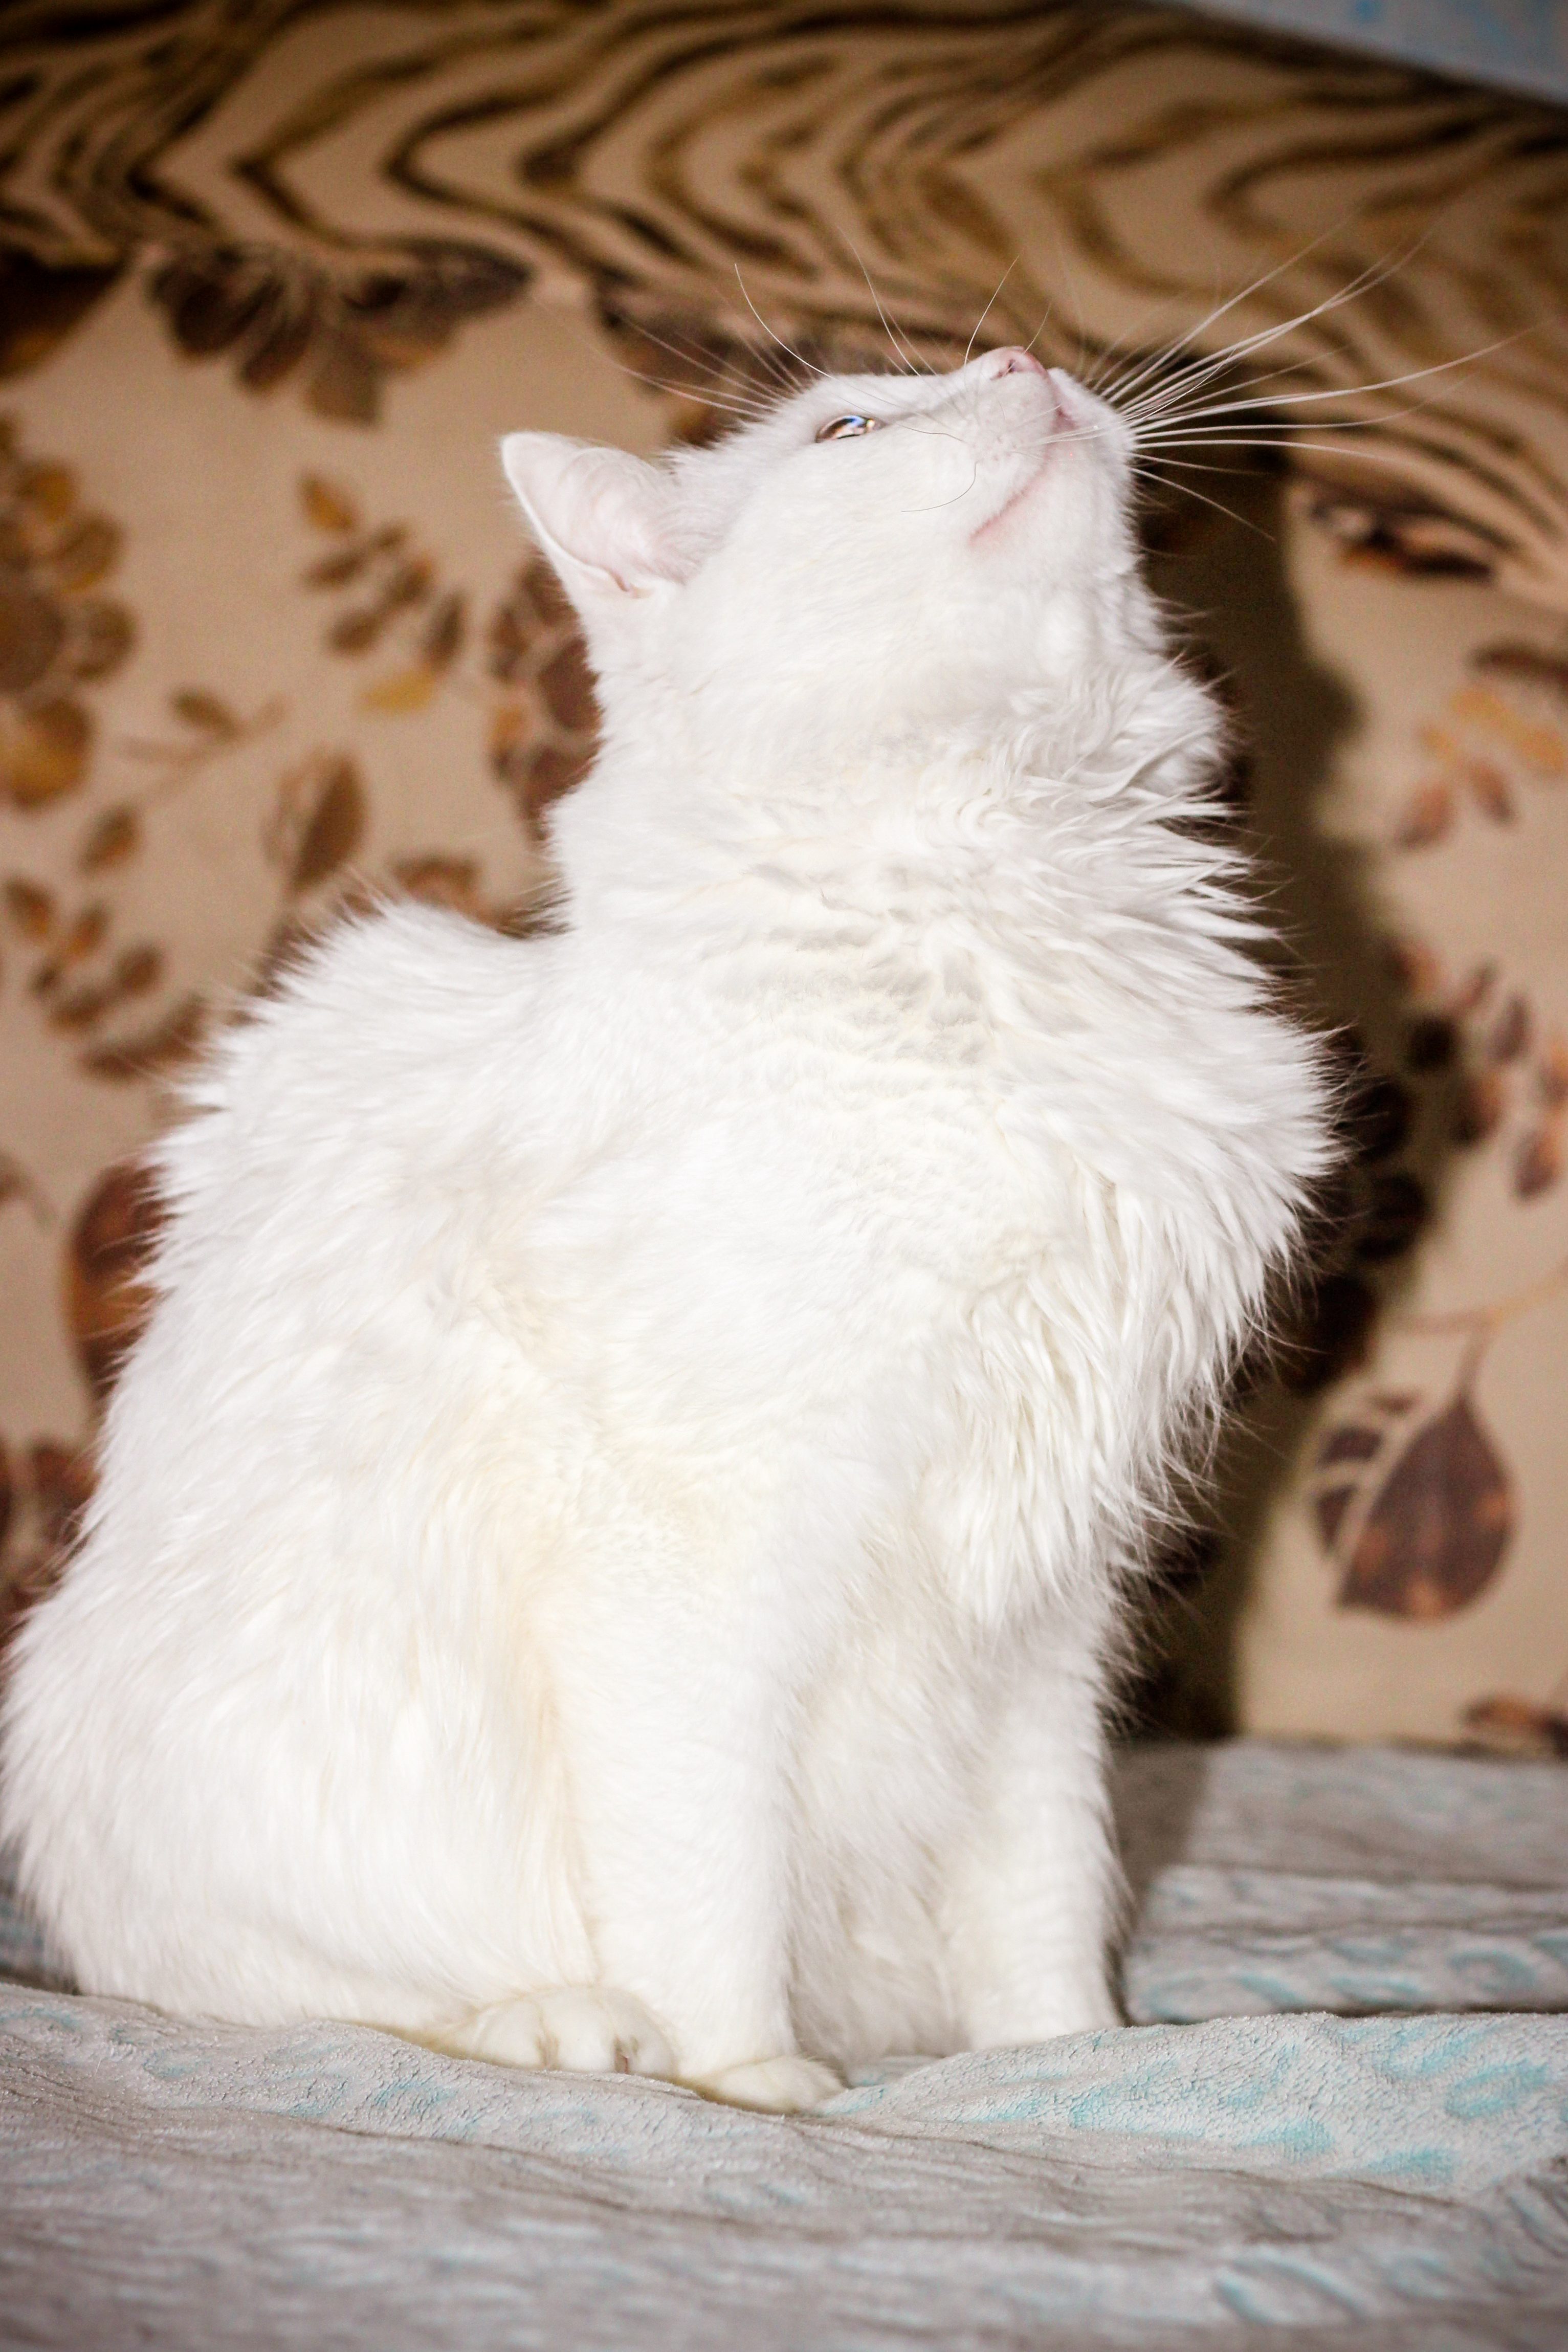
white, cat, mustache, paw ears, tail, eyes, nose, wool, mammal, felidae, small to medium sized cats, whiskers, turkish angora, norwegian forest cat, ragdoll, carnivore, fur, domestic long haired cat, turkish van, persian, british semi longhair, kitten, british longhair, american curl, ragamuffin, asian, fawn